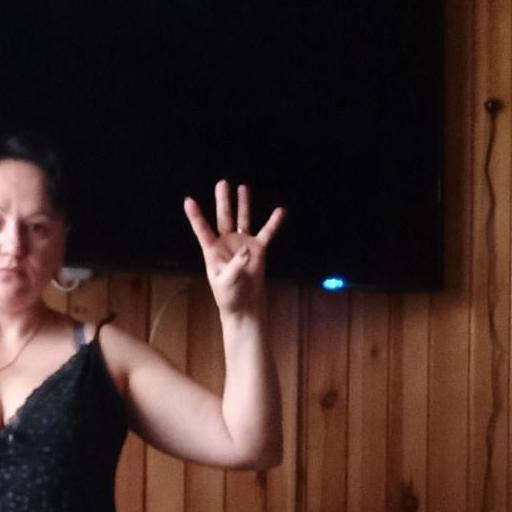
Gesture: four